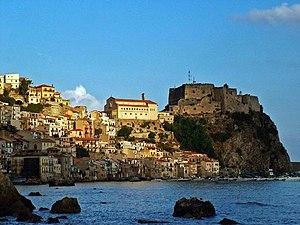
L'association I Borghi più belli d'Italia est née en mars 2001 sous l'impulsion de Conseil du tourisme de l'ANCI.